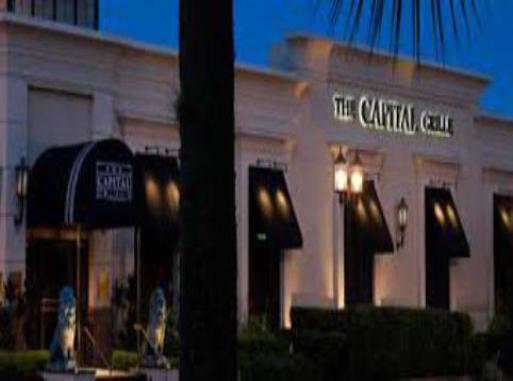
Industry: Food